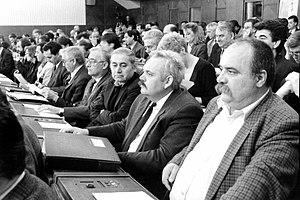
József Kasza est un économiste et un homme politique serbe d'origine hongroise. Il a été vice-président du gouvernement de Zoran Đinđić ; il a également été président de l'Alliance des Magyars de Voïvodine. Kasza a été président honoraire de ce parti.
Sándor Páll, en hongrois : Páll Sándor, en serbe : Шандор Пал et Šandor Pal, est un homme politique serbe de la province autonome de Voïvodine. Il est président de l'Union démocratique des Hongrois de Voïvodine, un parti qui défend les intérêts des Hongrois de la province.